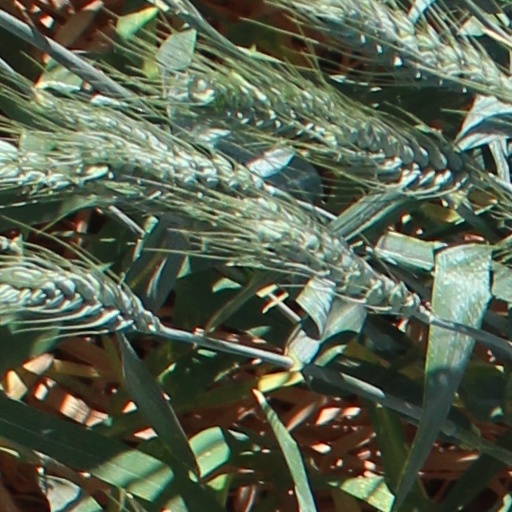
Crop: wheat